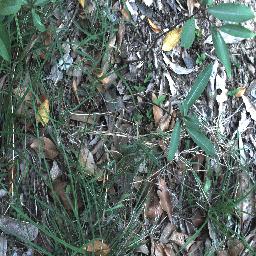
Label: rubber_vine